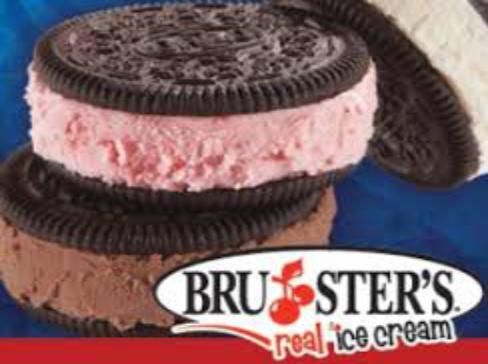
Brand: Bruster's Ice Cream
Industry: Food